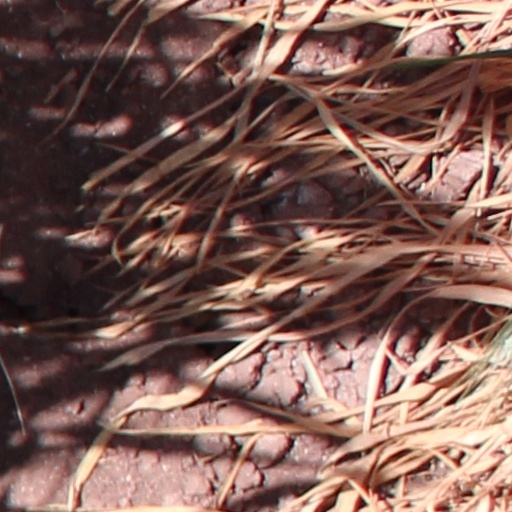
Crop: wheat